Batrachotomus

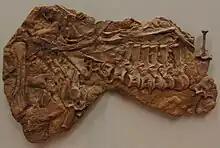
Skeletal elements, Museum am Lowentor, Stuttgart

"Batrachotomus" was a prestosuchid, a member of a family of carnivorous archosaurs within the larger group Rauisuchia. The family name "Prestosuchidae" was established in 1966 by American paleontologist Alfred Romer. Prestosuchids were quadrupedal reptiles, medium to large in size, characterized by erect posture, large and narrow skull and large antorbital openings.